History of Wichita, Kansas

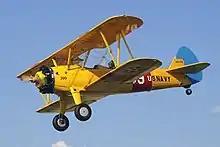
Over 10,000 Stearman (Boeing) Model 75 trainer aircraft were built during the 1930s and 1940s.

By 1917 there were five refineries operating in Wichita. Seven more were built in the 1920s. But only three were still operating at the end of that decade. The Coastal-Derby refinery was the last to close in 1993 with none remaining thru 2010. It was demolished in 2004.